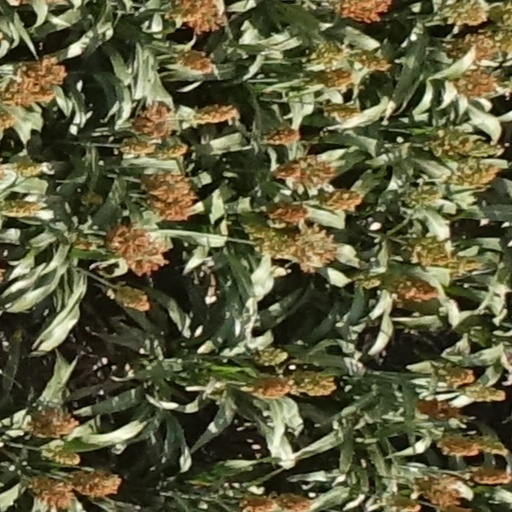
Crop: sorghum